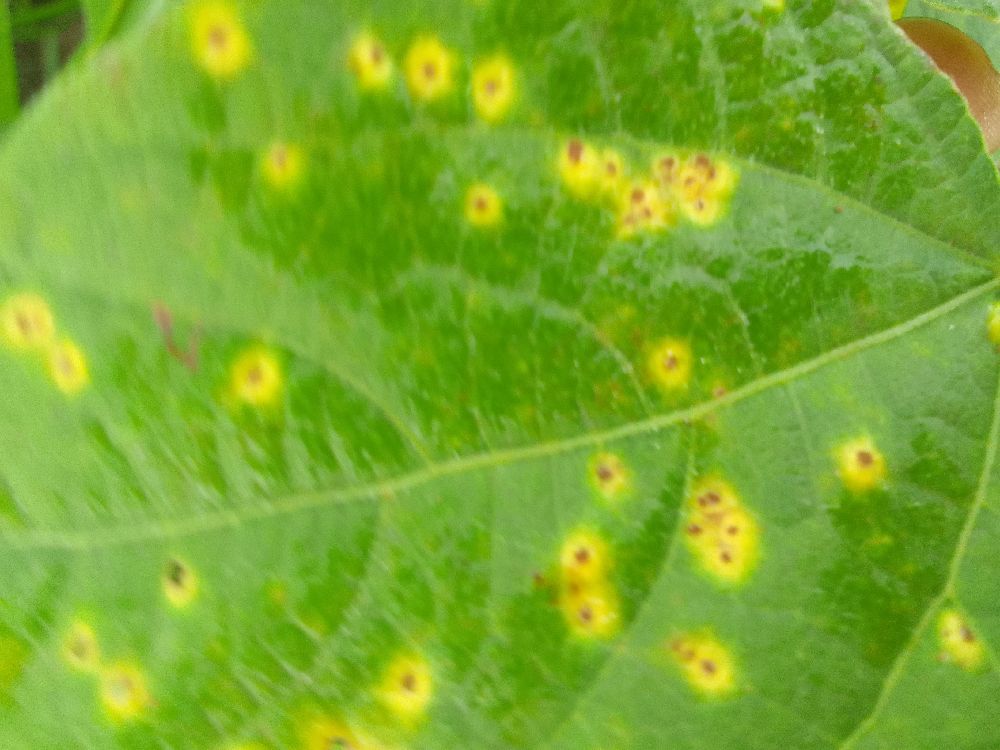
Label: rust